James Stewart

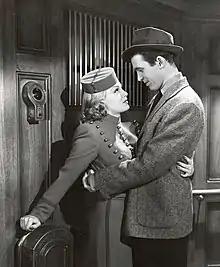
Lana Turner and Stewart in "Ziegfeld Girl" (1941)

Stewart was guarded about his personal life and, according to biographer Scott Eyman, tended in interviews to avoid the emotional connection he was known for in his films, preferring to keep his thoughts and feelings to himself. He was known as a loner who did not have intimate relationships with many people. Director John Ford said of Stewart, "You don't get to know Jimmy Stewart; Jimmy Stewart gets to know you."